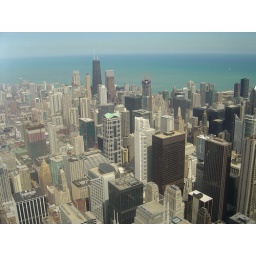
The black building at the end with 2 towers is the Hancock observatory. The second largest building in Chicago..